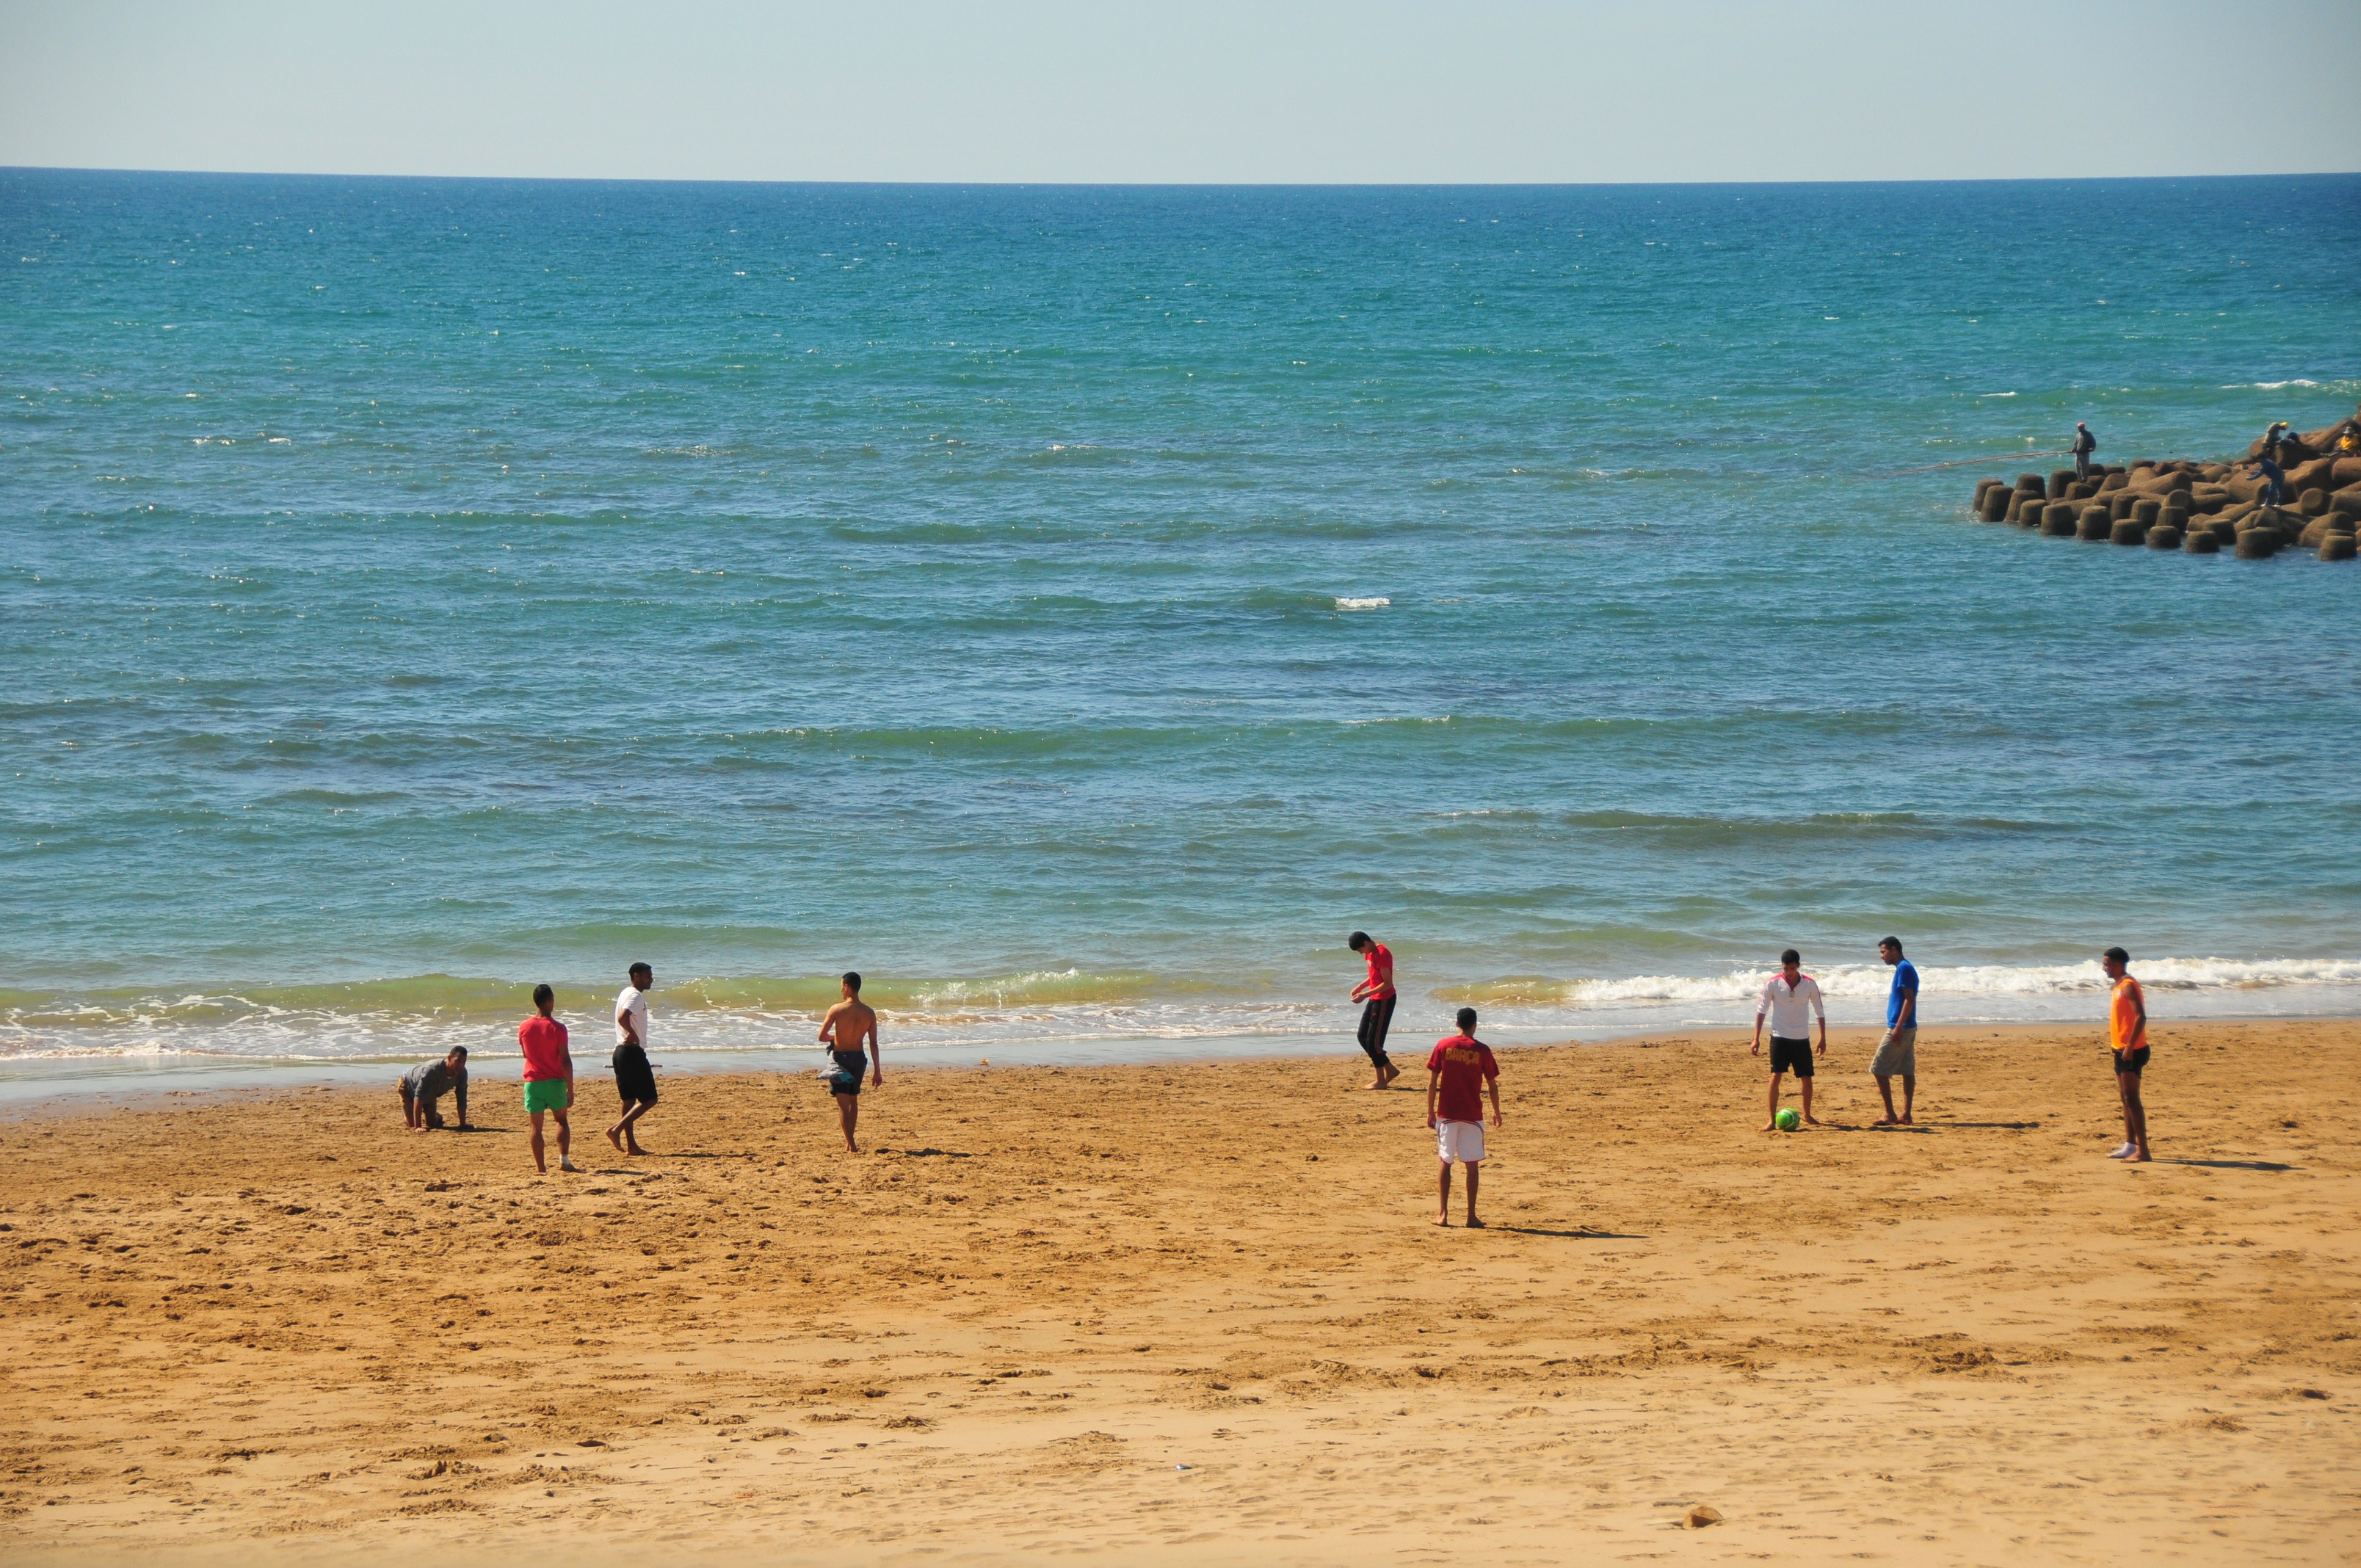
beach, sea, coast, sand, ocean, shore, wave, vacation, bay, football, body of water, morocco, cape, wind wave, assilah